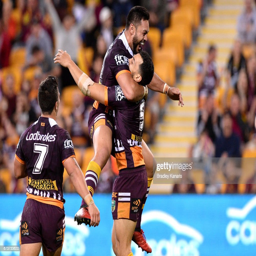
rugby player is congratulated by team mates after scoring a try during the round match .